Tony Blair

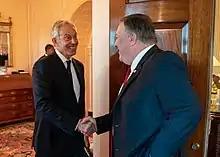
Blair with US secretary of state Mike Pompeo at the US Department of State in Washington, D.C., 2019

Since the Iraq War, Blair has been the subject of war crimes accusations. Critics of his actions, including Bishop Desmond Tutu, Harold Pinter and Arundhati Roy have called for his trial at the International Criminal Court.